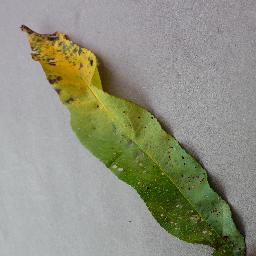
Label: Peach___Bacterial_spot